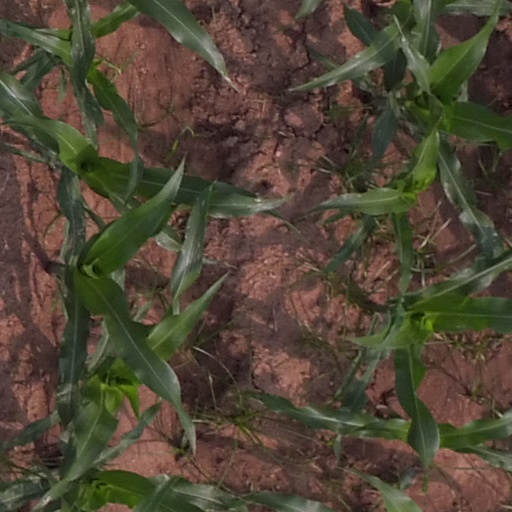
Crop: maize; corn